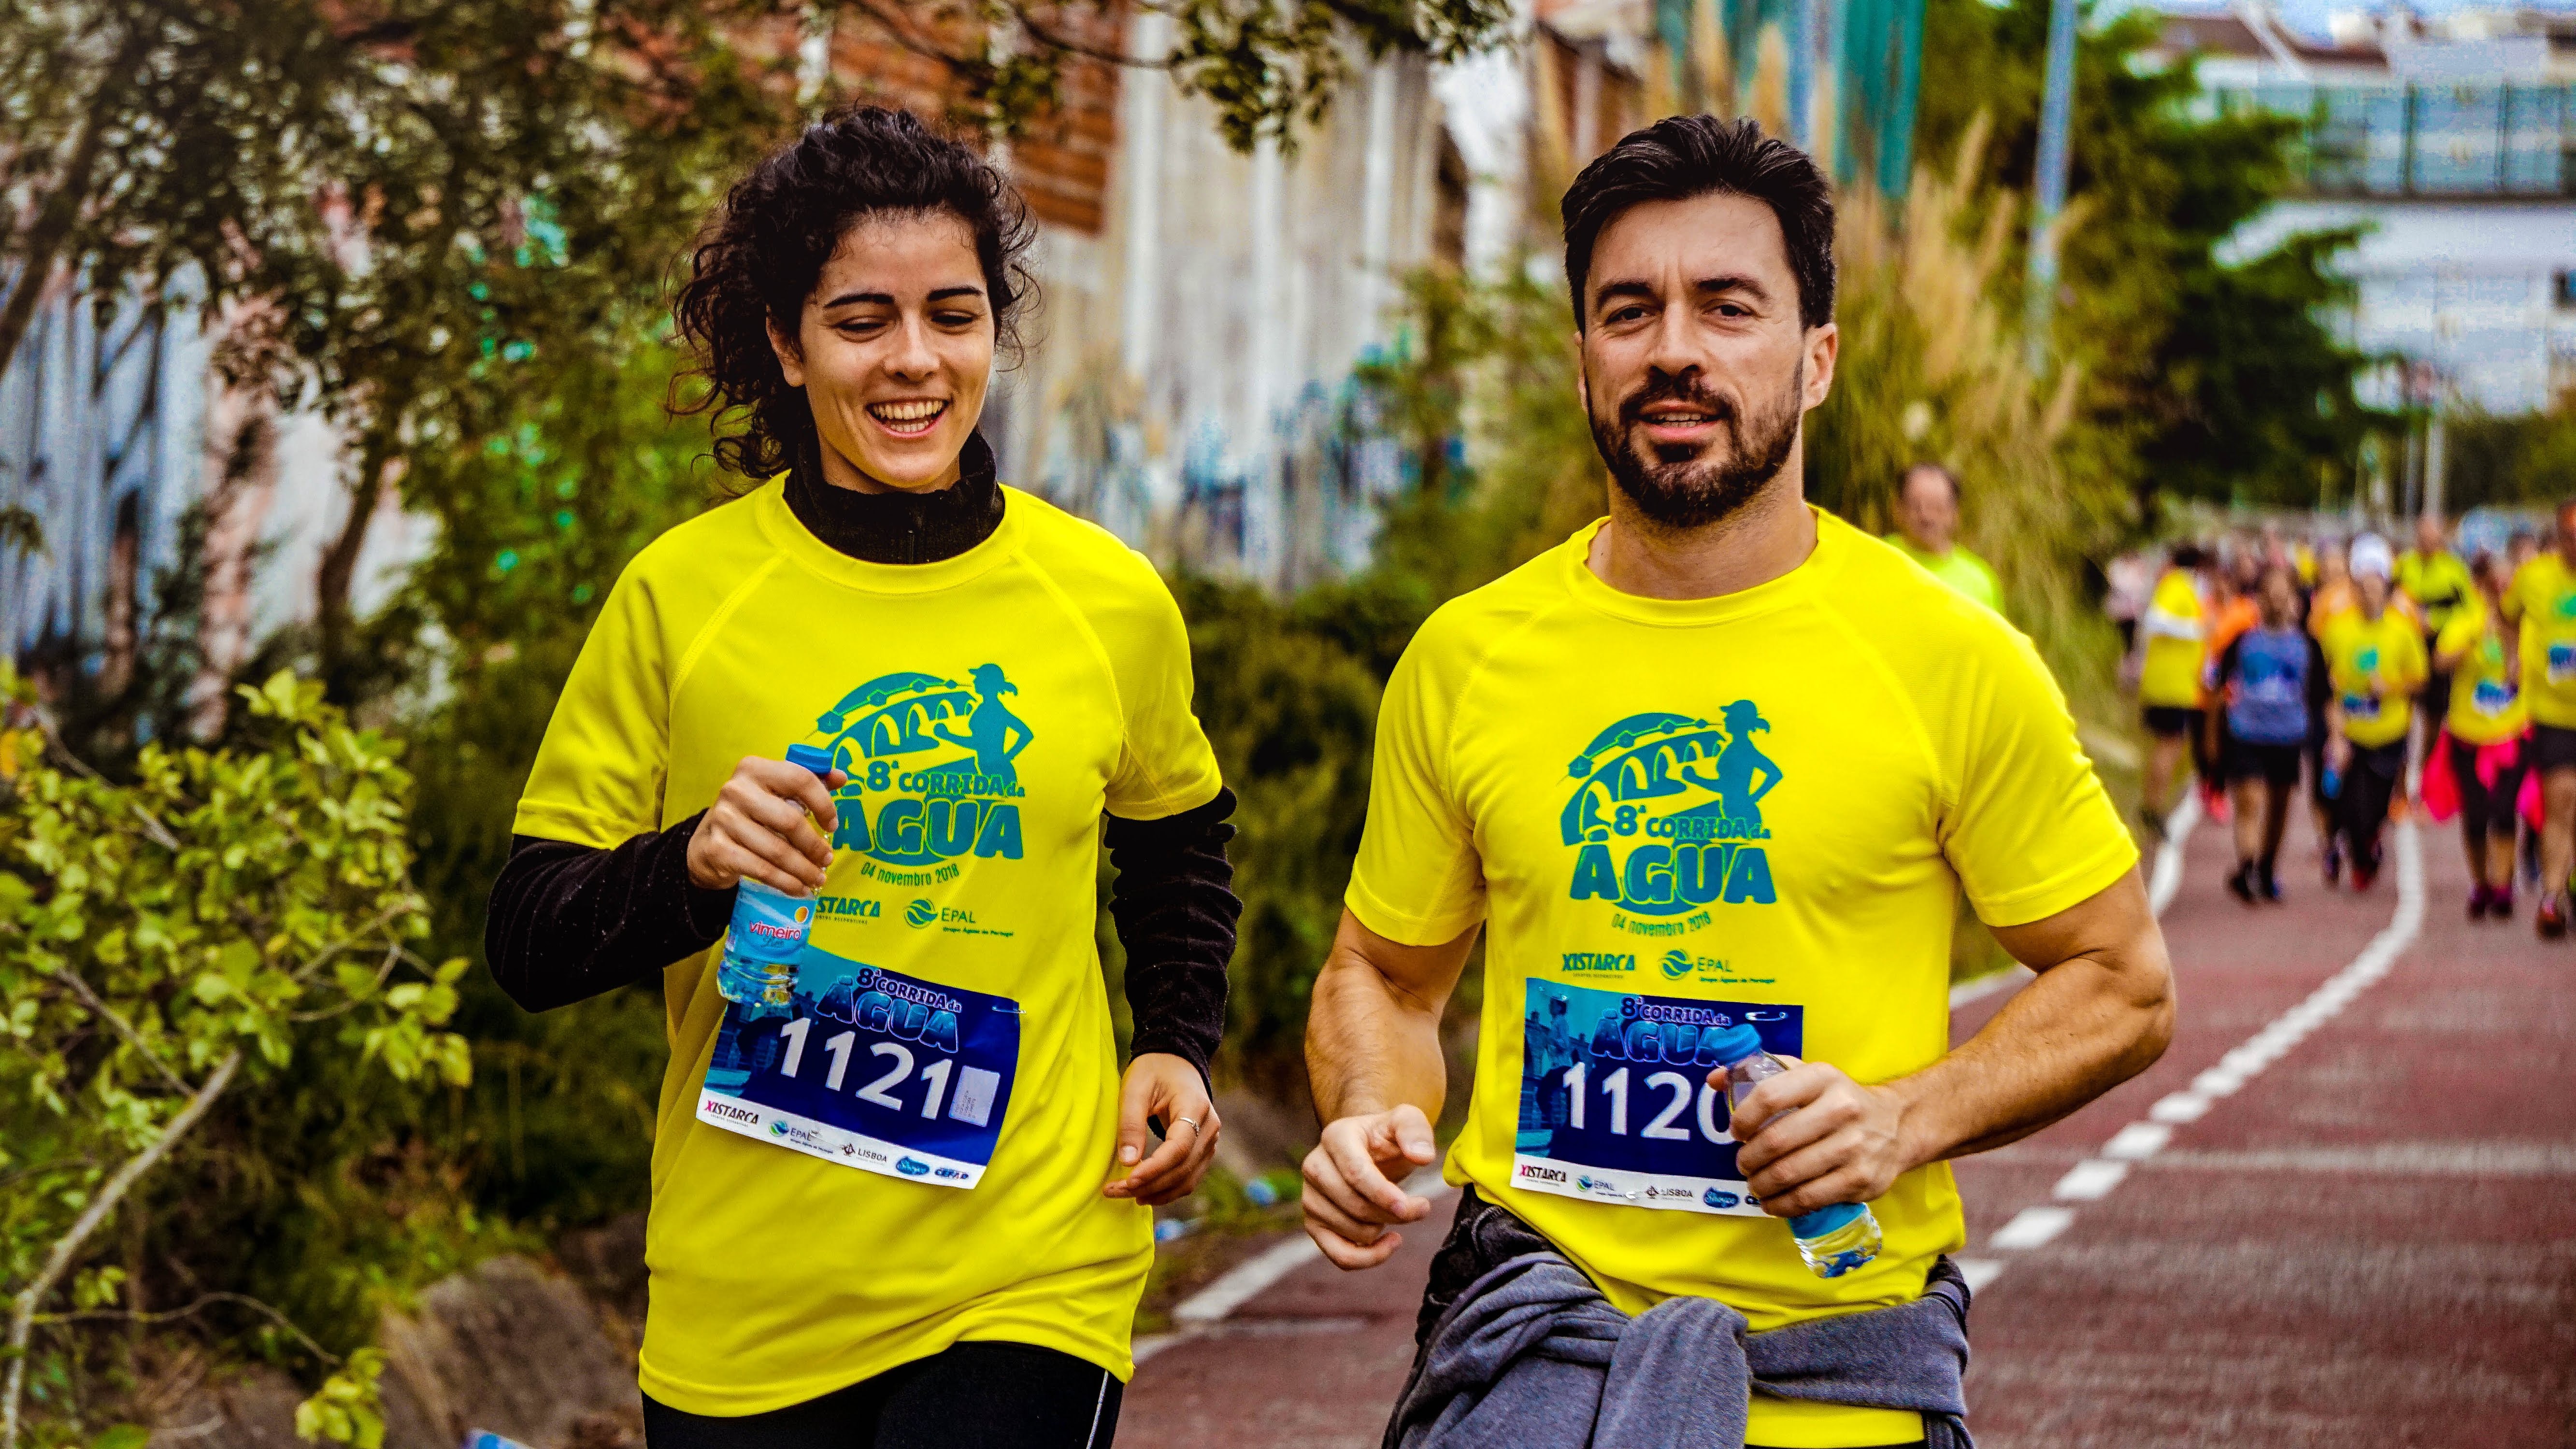
marathon, long distance running, athlete, running, ultramarathon, outdoor recreation, recreation, half marathon, individual sports, athletics, exercise, cross country running, sports, duathlon, fun, tree, racewalking, endurance sports, plant, smile, adventure racing